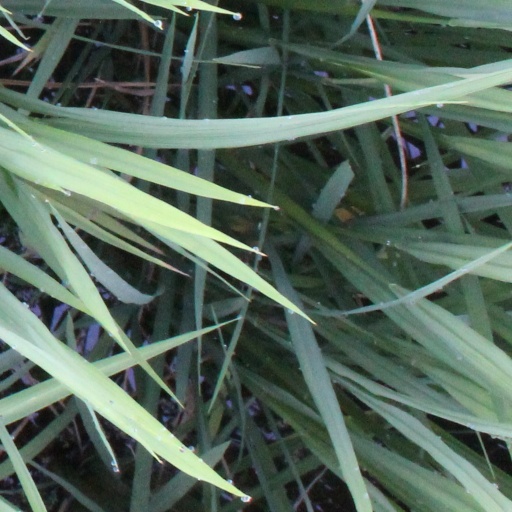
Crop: rice